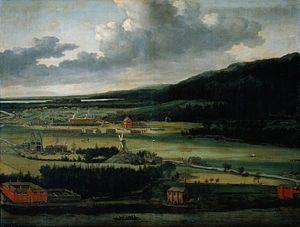
Le Rijksmuseum Amsterdam, plus couramment abrégé en Rijksmuseum, est un musée national néerlandais, situé dans la capitale Amsterdam et consacré aux beaux-arts, à l’artisanat et à l’histoire du pays. Il est le plus important musée des Pays-Bas quant à la fréquentation et au nombre d'œuvres d'art avec plus de 2 450 000 visiteurs en 2014 pour un fonds d'environ un million de pièces.